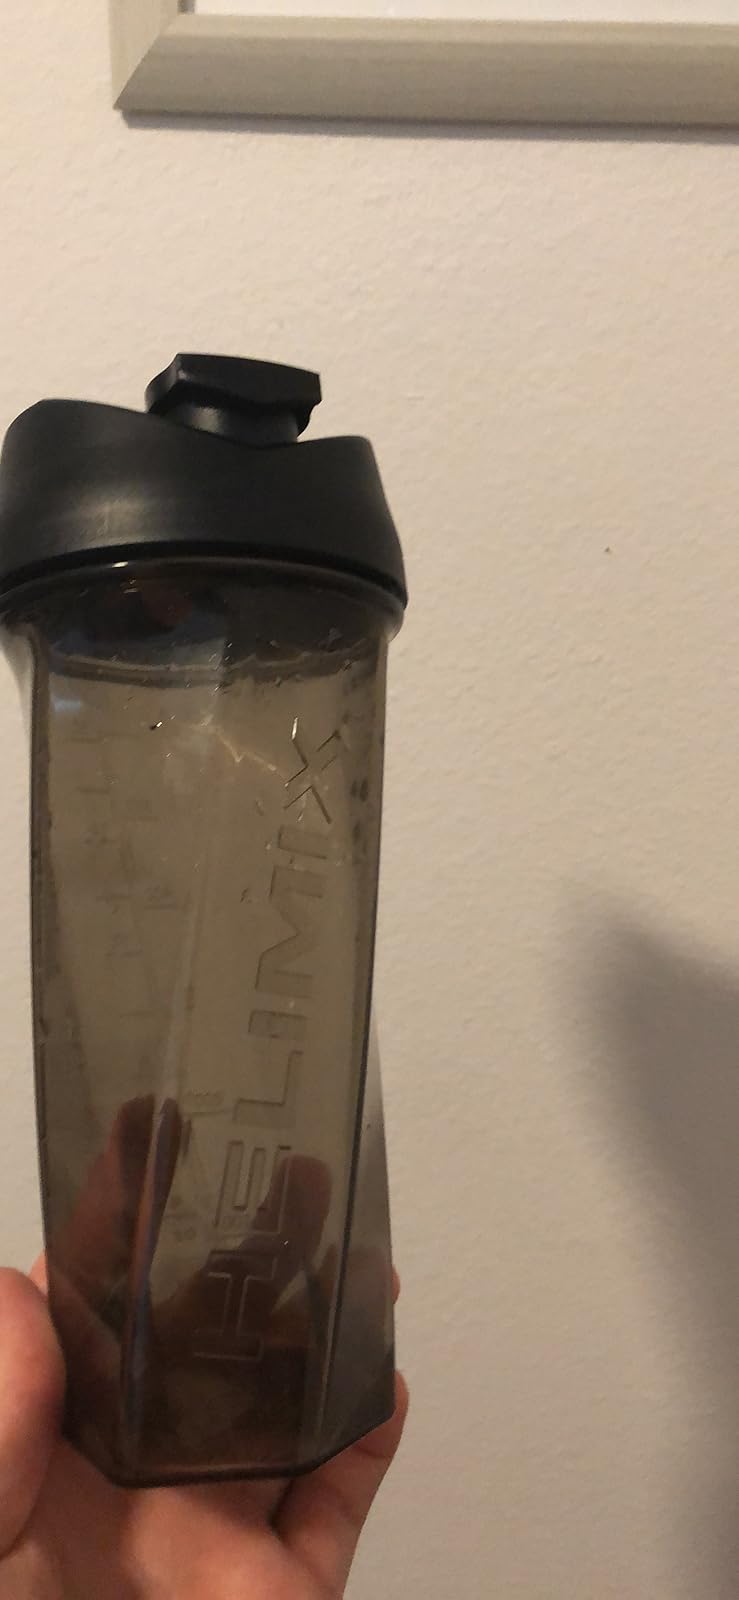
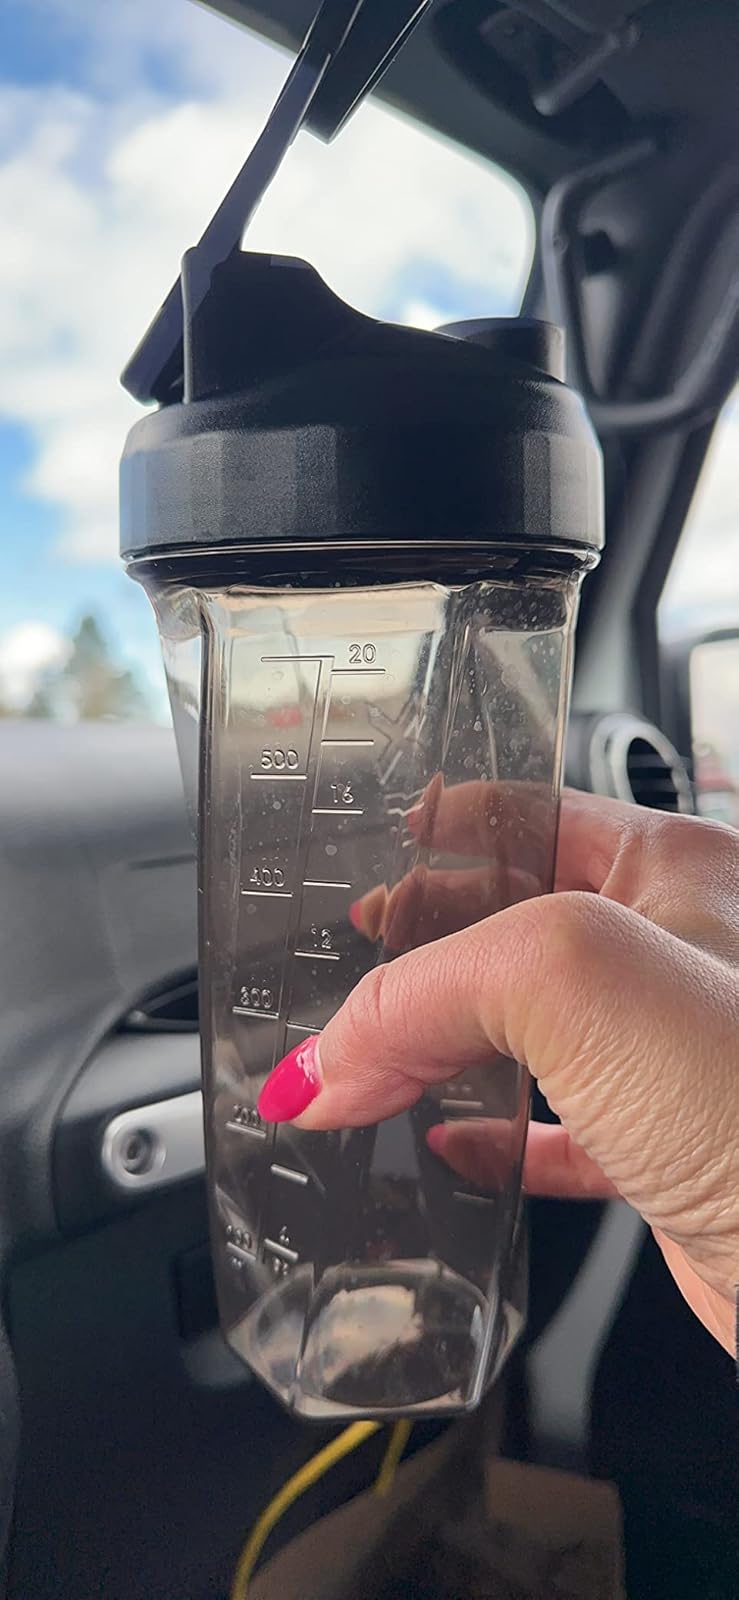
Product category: items_blender
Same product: yes